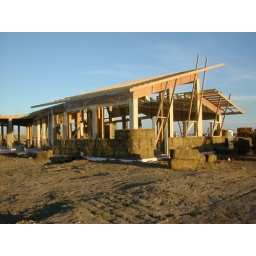
By the end of the day, there is a door frame, some window frames, and more bales in place.